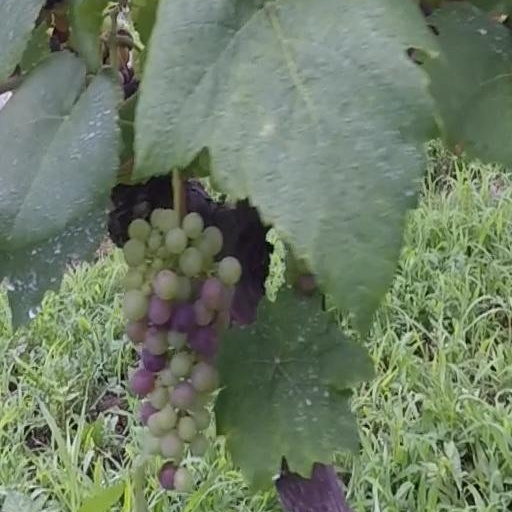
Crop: grape